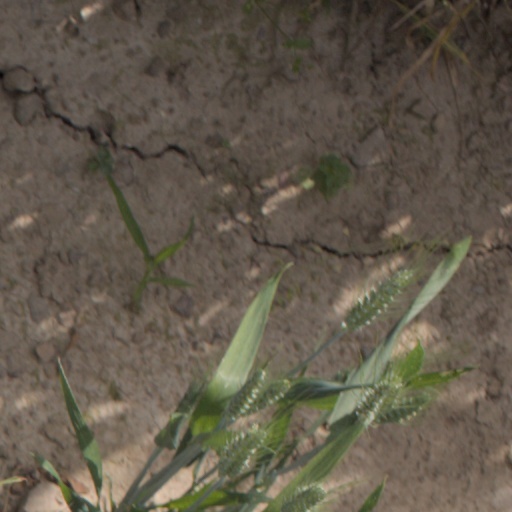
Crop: wheat